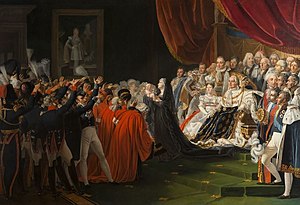
Henrik, greve af Chambord / Tidlige liv
Hertuginden af Berry præsenterer sin søn Henrik, hertugen af Bordeaux, for det franske hof og kongefamilien.
Prins Henrik, greve af Chambord var omstridt konge af Frankrig fra 2. til 9. august 1830 som Henrik 5., skønt han aldrig officielt blev erklæret som sådan. Senere var han legitimisternes prætendent til Frankrigs trone fra 1844 indtil sin død i 1883.